Park Hoon-jung

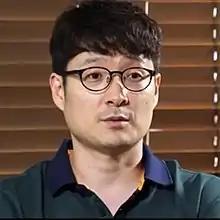
Park Hoon-jung 2017

Park Hoon-jung (born in 1975) is a South Korean film director and screenwriter. Park first gained recognition in the Korean film industry for his screenwriting, having written the screenplays for directors Kim Jee-woon's "I Saw the Devil" (2010) and Ryoo Seung-wan's "The Unjust" (2010). In 2011, he made his directorial debut with the period film "The Showdown", and his second film, the gangster epic "New World" (2013), was a critical and commercial success.